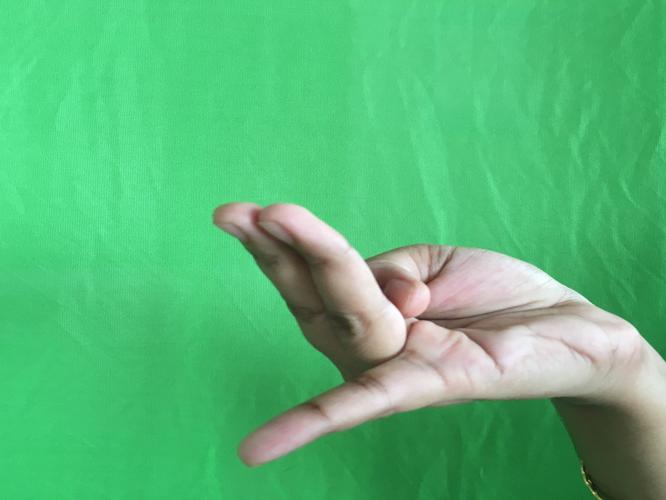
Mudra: Chaturam
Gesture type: single_hand